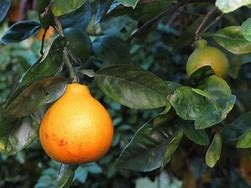
Label: mandarine